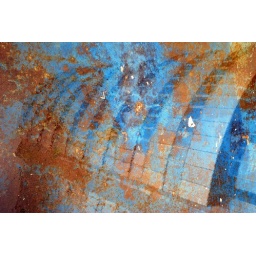
Office building in Zoetermeer seen from a reflection in a dirty pool.